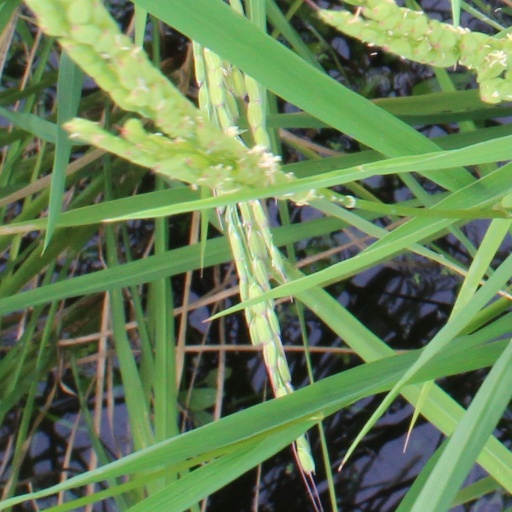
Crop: rice